Battle of Tulifinny

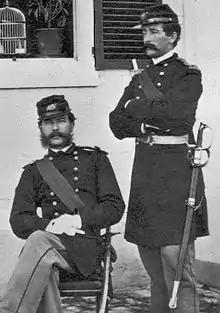
2Lt (Brevet LtCol) George Stoddard (standing) who commanded a battalion of US Marines at Tulifinny

On the morning of the 9th, the cadets repulsed a disciplined Union counterattack, the battalion of U.S. Marines fought on the extreme right of the union line engaging cadets who were encamped at Camp Tulifinny near the railroad trestle. The union forces were pushed back into their trenches and pursued through the thick swamp when their left flank gave way and they retreated by following the Tulifinny River southward. This was the last attack made by Union forces during the battle.